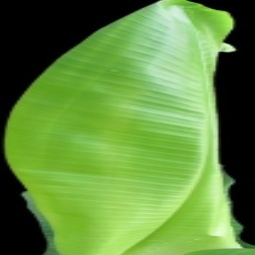
Label: Zinc